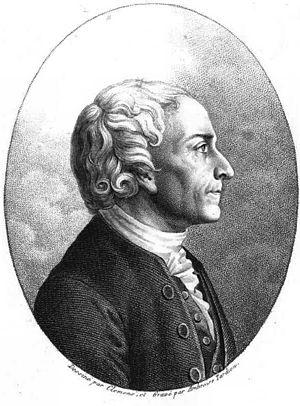
Abraham Trembley est un naturaliste genevois. Il est principalement connu pour ses études sur l'hydre ; il a aussi écrit sur la religion et la morale.